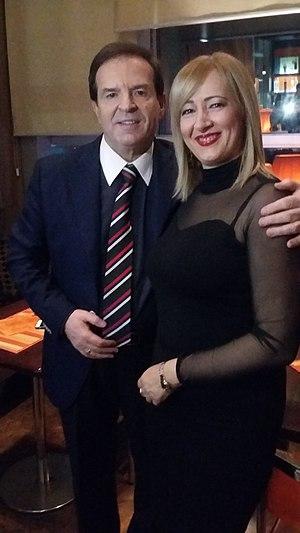
Bogoljub Karić, en serbe cyrillique Богољуб Карић, est un homme d'affaires et un homme politique serbe. Il a créé le Mouvement Force de la Serbie, dont il est le président. Il est également considéré comme l'homme le plus riche de Serbie.